Invicti athletae

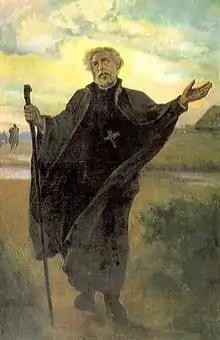
A painting of Saint Andrew Bobola.

Invicti athletae (May 16, 1957) is an encyclical of Pope Pius XII to the bishops of the world on the 300th anniversary of the martyrdom of Saint Andrew Bobola.